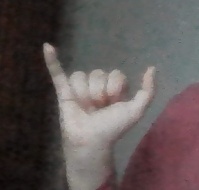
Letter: ya